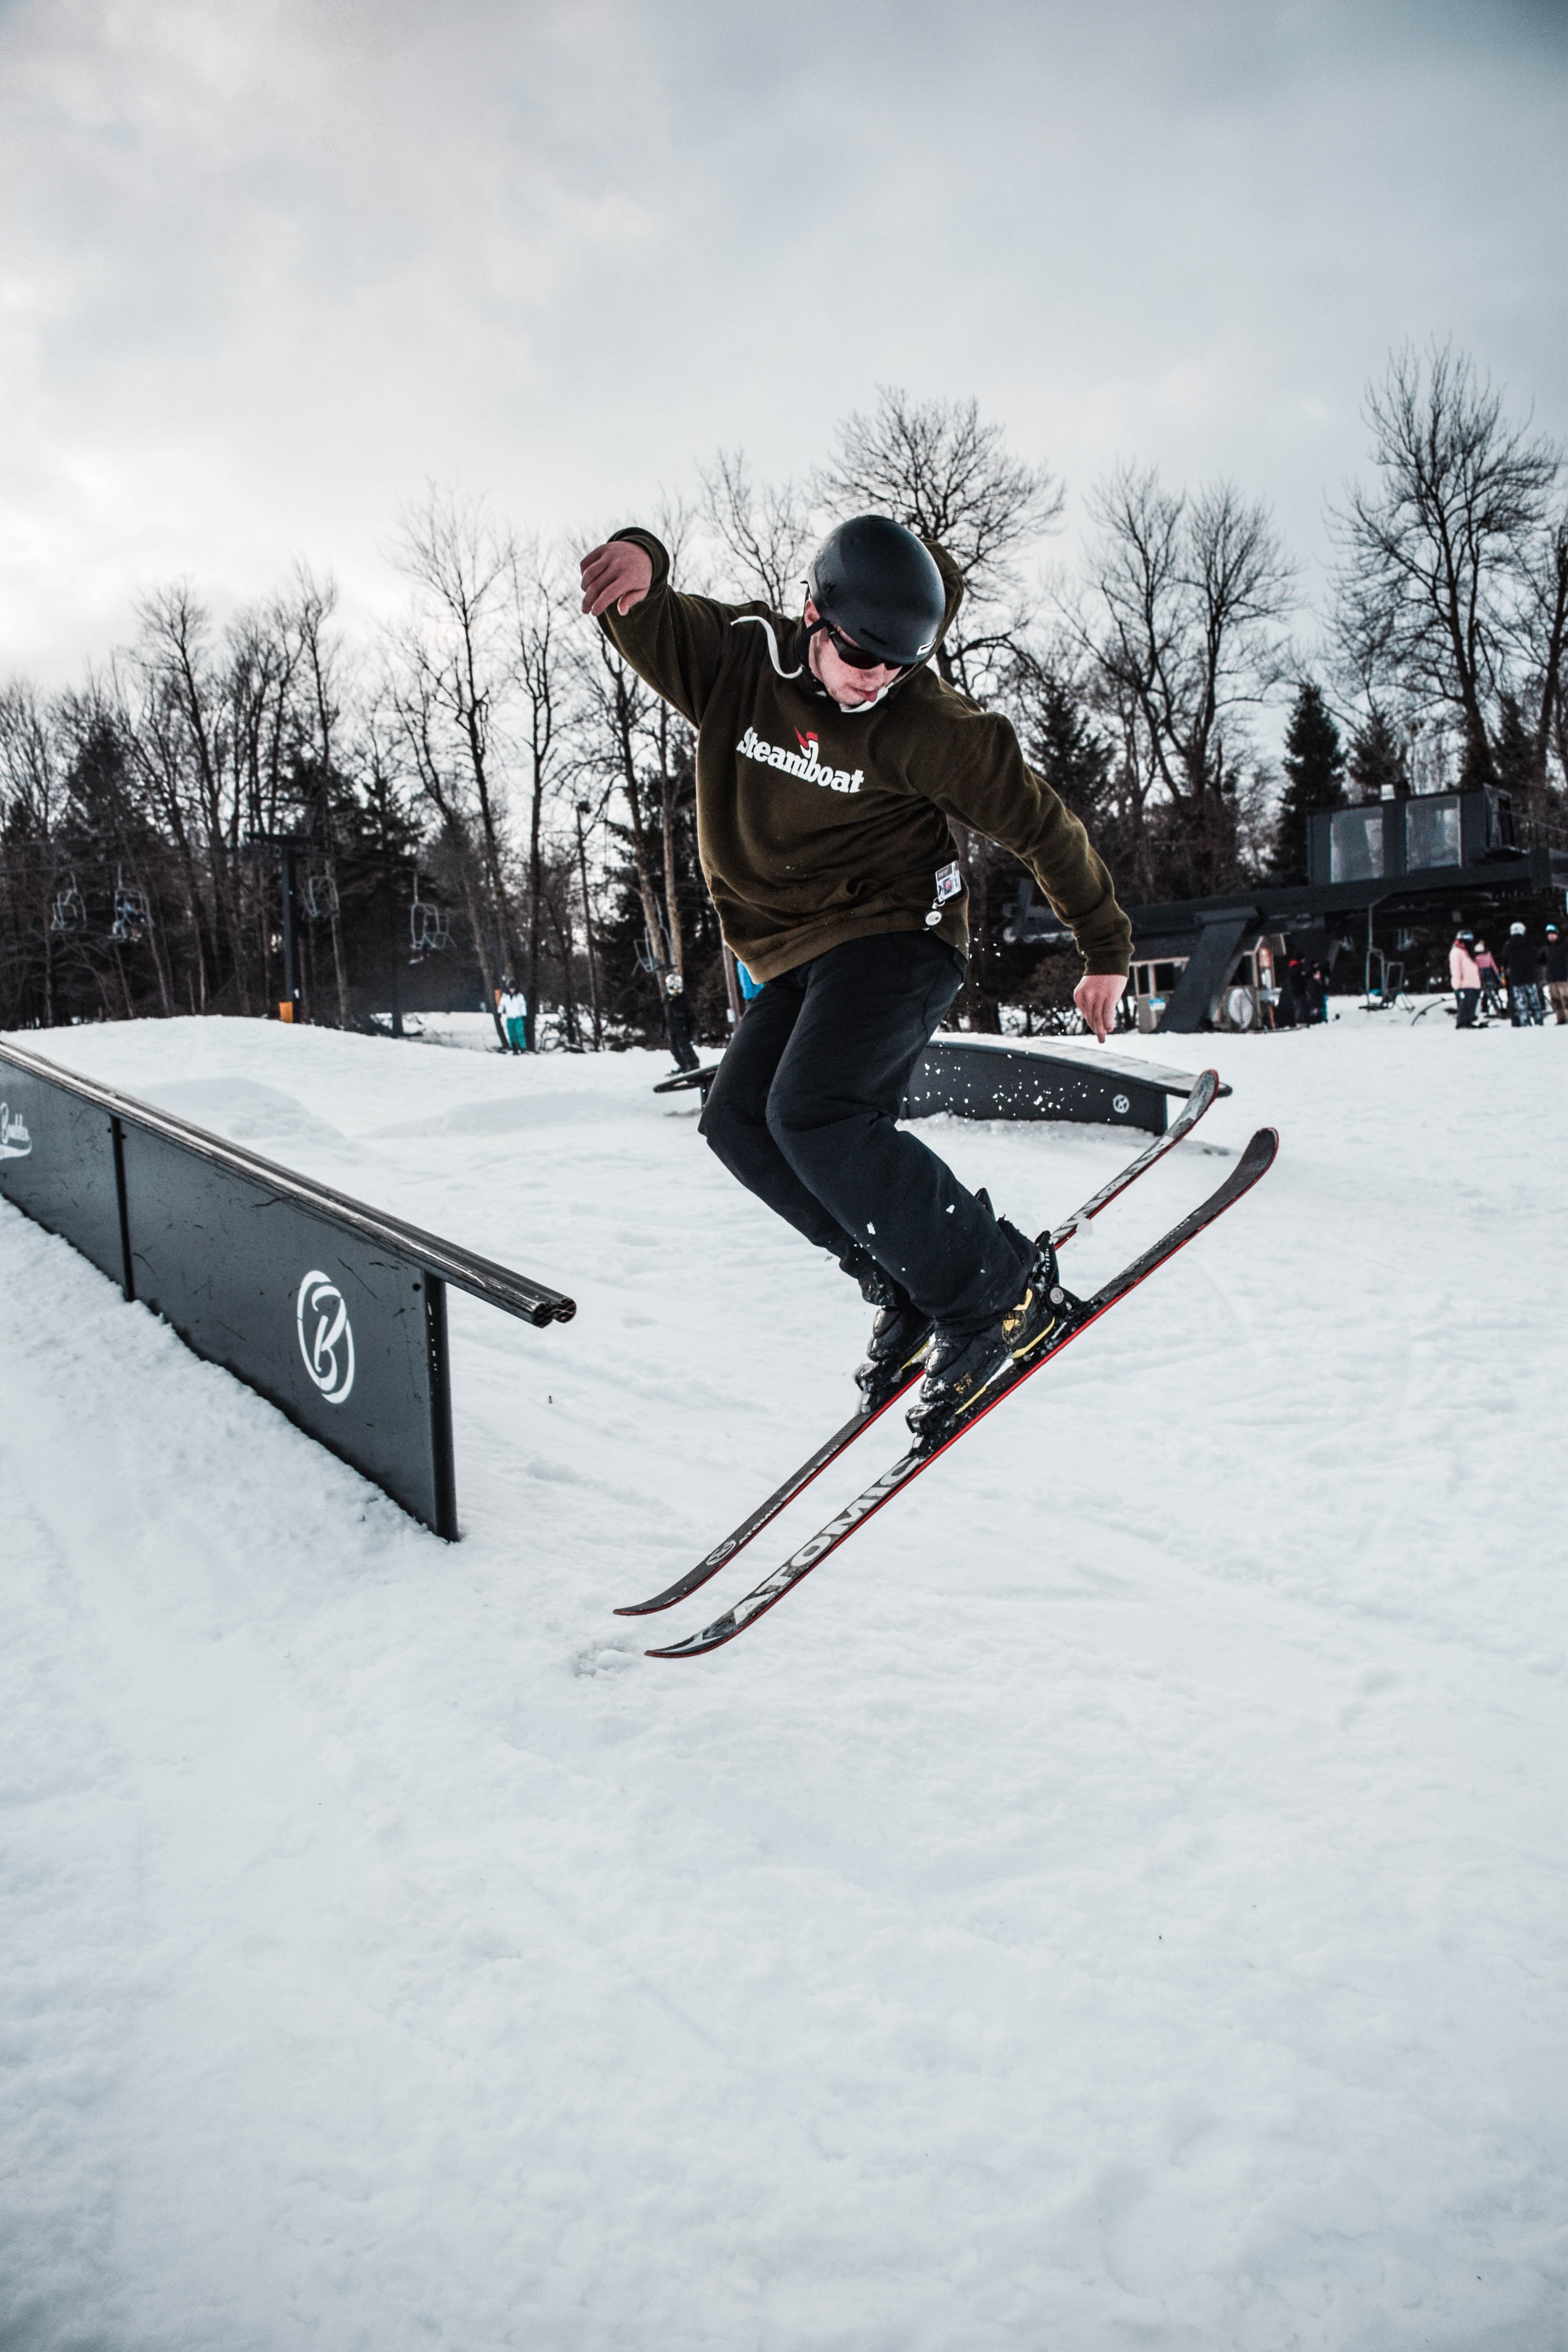
snow, winter, recreation, boardsport, sports, sports equipment, extreme sport, individual sports, snowboard, sky, tree, jumping, snowboarding, photography, ski, vehicle, freezing, sport venue, slopestyle